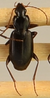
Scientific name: Calathus advena
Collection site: Rocky Mountains NEON (RMNP), plot RMNP_014